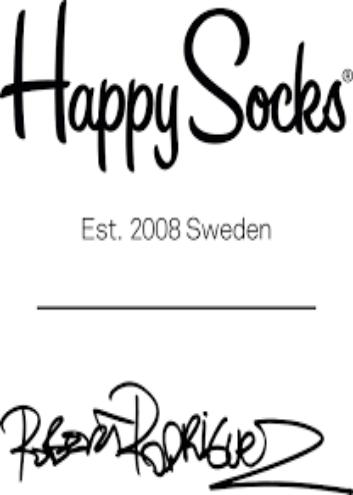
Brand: Happy Socks
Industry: Clothes